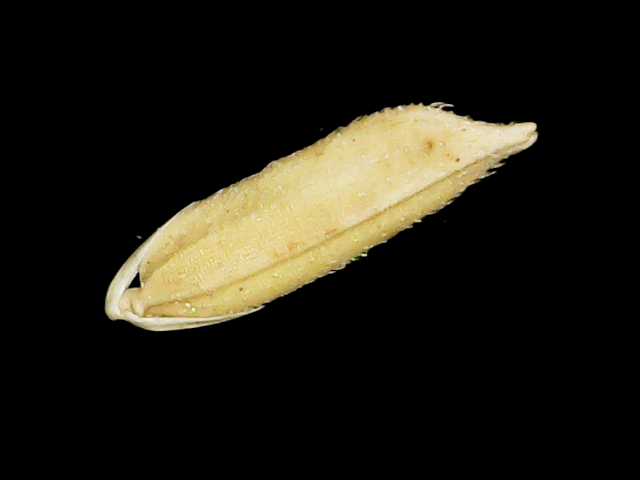
Rice variety: Binadhan07